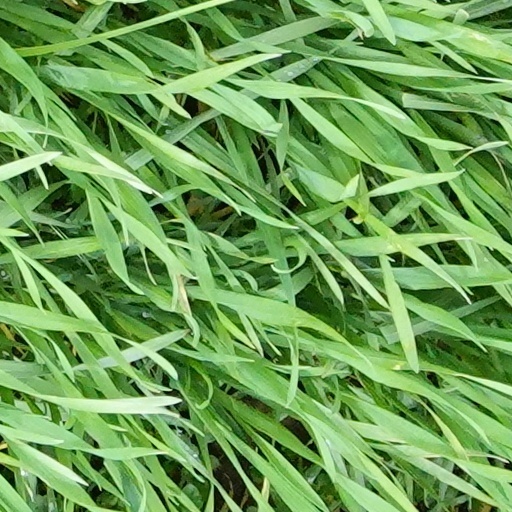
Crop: wheat